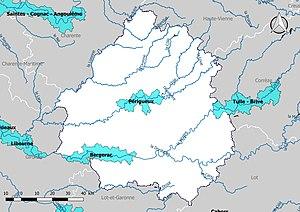
Territoire à risques importants d'inondation (TRI) du département de la Dordogne (France).
Le réseau hydrographique de la Dordogne est l'ensemble des éléments naturels ou artificiels, drainant le territoire du département de la Dordogne. Il regroupe ainsi des cours d'eau ou canaux situés entièrement ou partiellement dans la Dordogne.